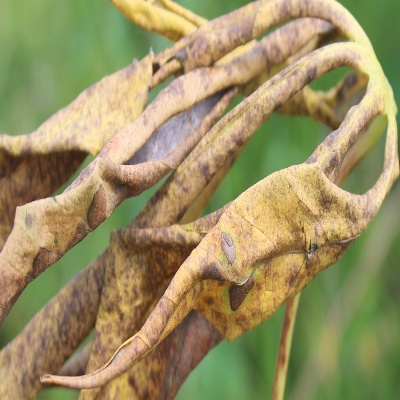
Crop: Cassava
Condition: bacterial blight